Ford flathead V8 engine

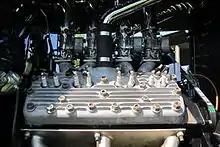
Ford flathead V-8 with an aftermarket twin plug cylinder head & Stromberg carburettors

Ford flatheads are still hot rodded today, with a special land speed record class for flathead engines. The current record holder achieves and . The current land speed record for a Ford flathead V8 stands at 302.462mph.